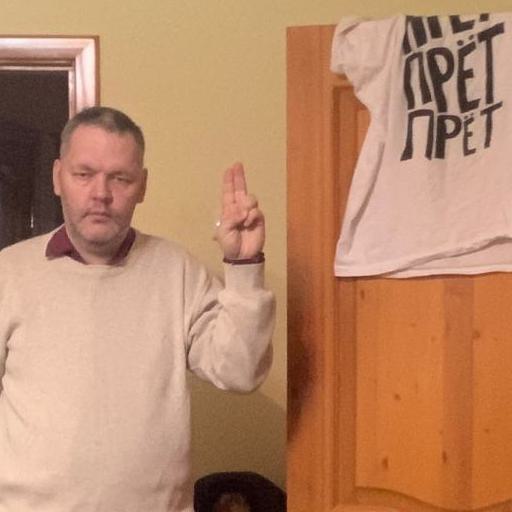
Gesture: two_up